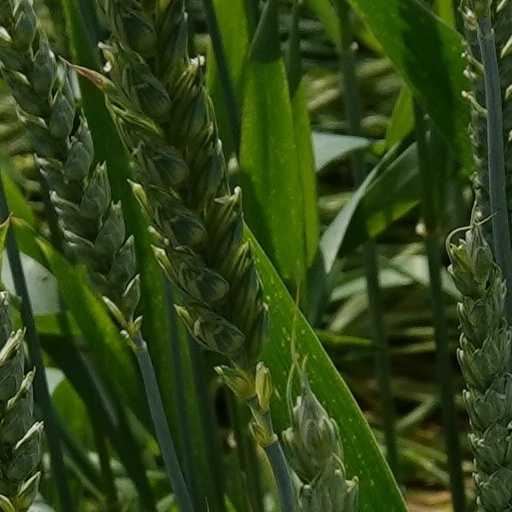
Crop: wheat